Paulina Bałdyga

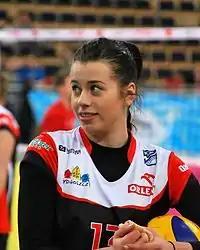
Bałdyga in 2015

Paulina Bałdyga (born 24 July 1996) is a Polish volleyball player. She plays for KC Pałac Bydgoszcz in the Orlen Liga.